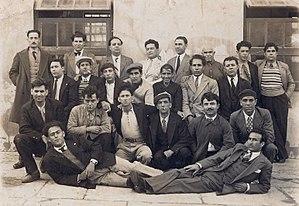
Militantes presos na Fortaleza de Peniche pela sua acção no movimento do 18 de Janeiro de 1934 - [Photographe non identifié. Au verso: ""A mon ami (*) Joaquim Montes, j'offre cette photo prise le 25-12-1934 dans la forteresse de Peniche. (signé) José Bernardo "". (Note de JF: Mort à Tarrafal). Addendum au verso, colonne de droite (autographe JF): ""Militants arrêtés à Peniche pour leur action le 18 janvier 1934]."
L'anarchisme au Portugal apparait, sous la forme de groupes organisés au milieu des années 1880.